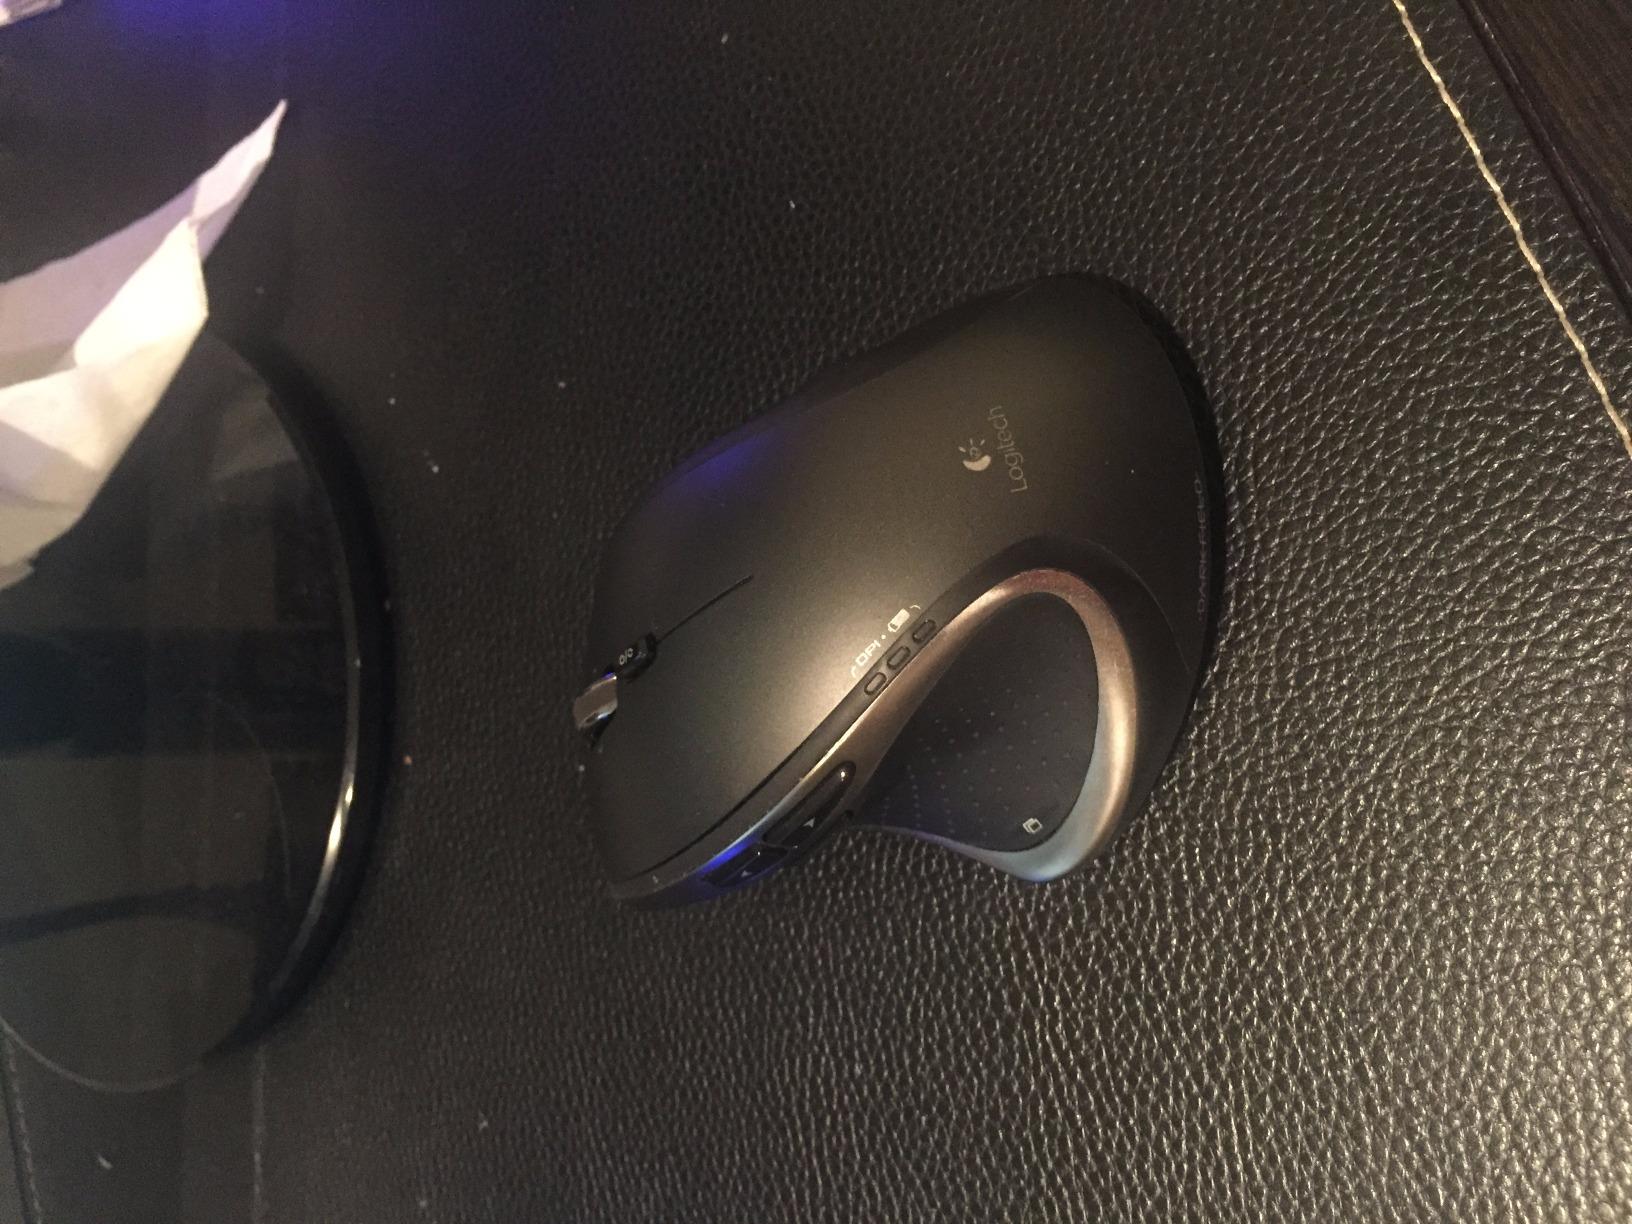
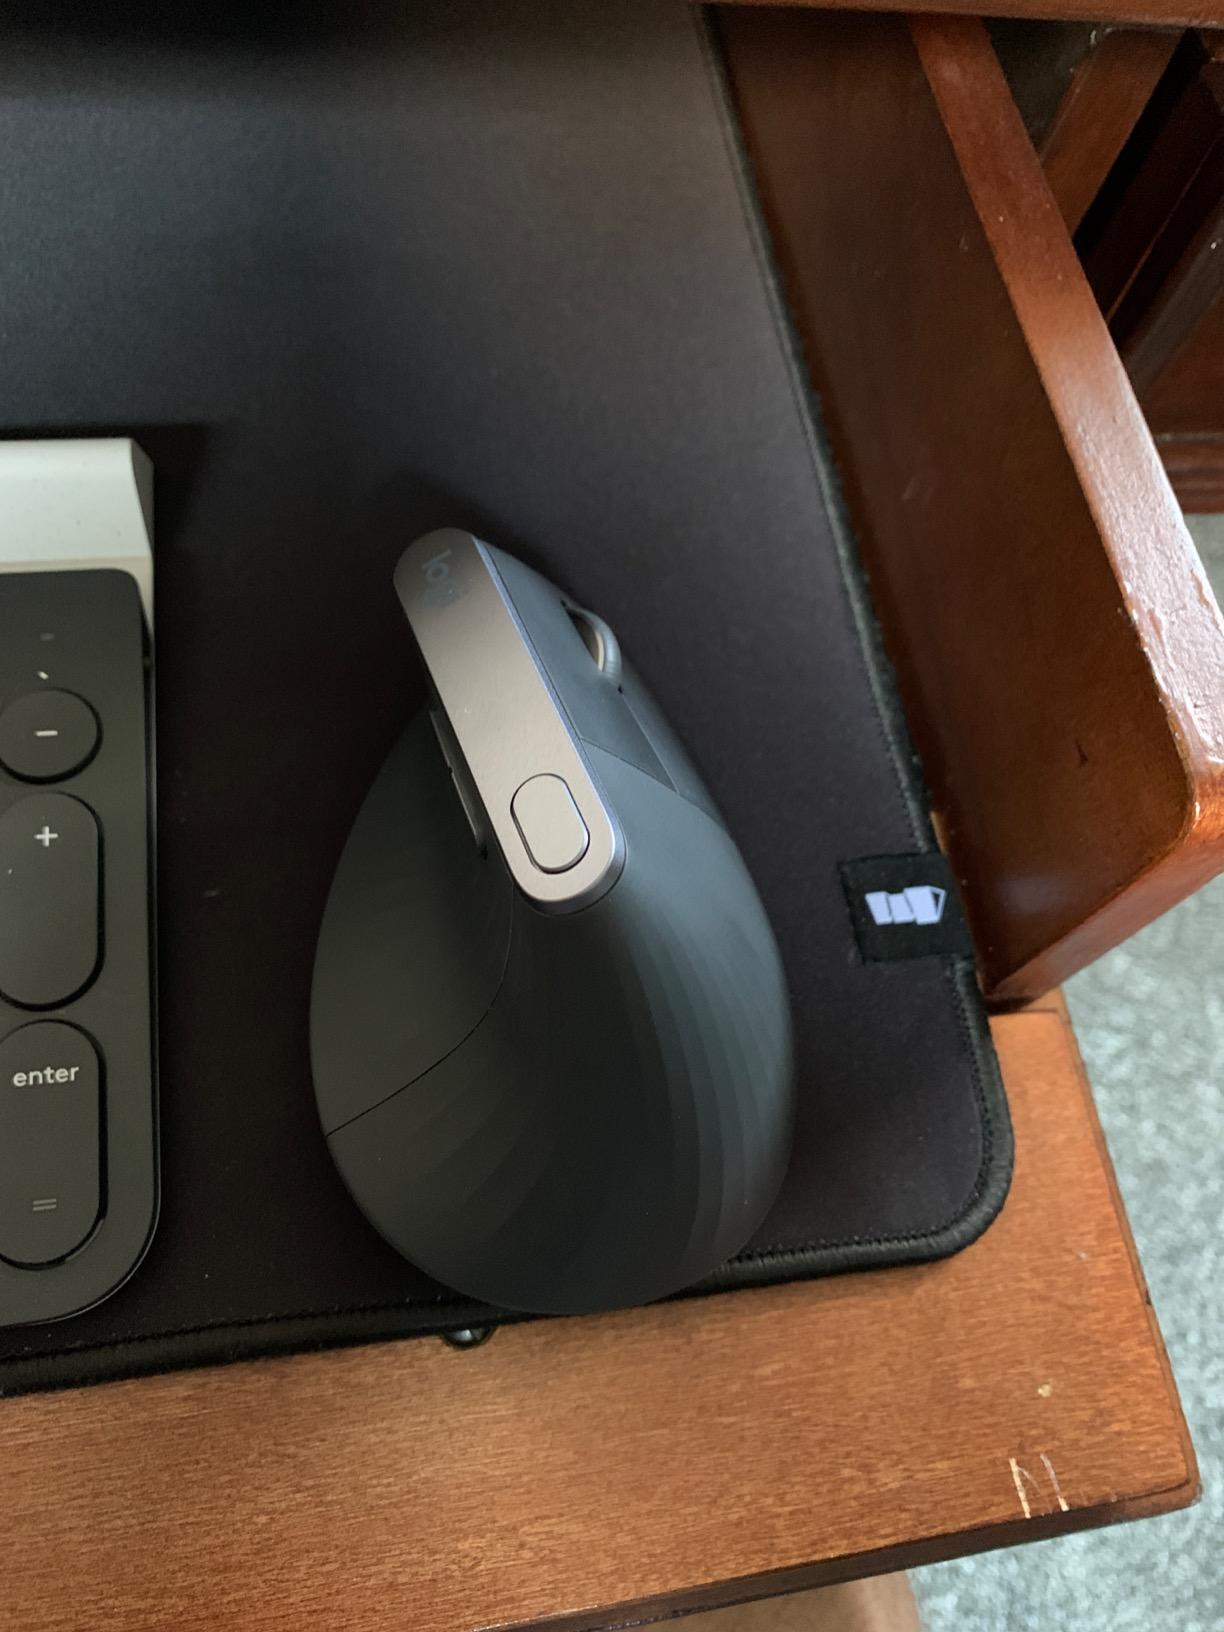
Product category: mouse
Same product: no